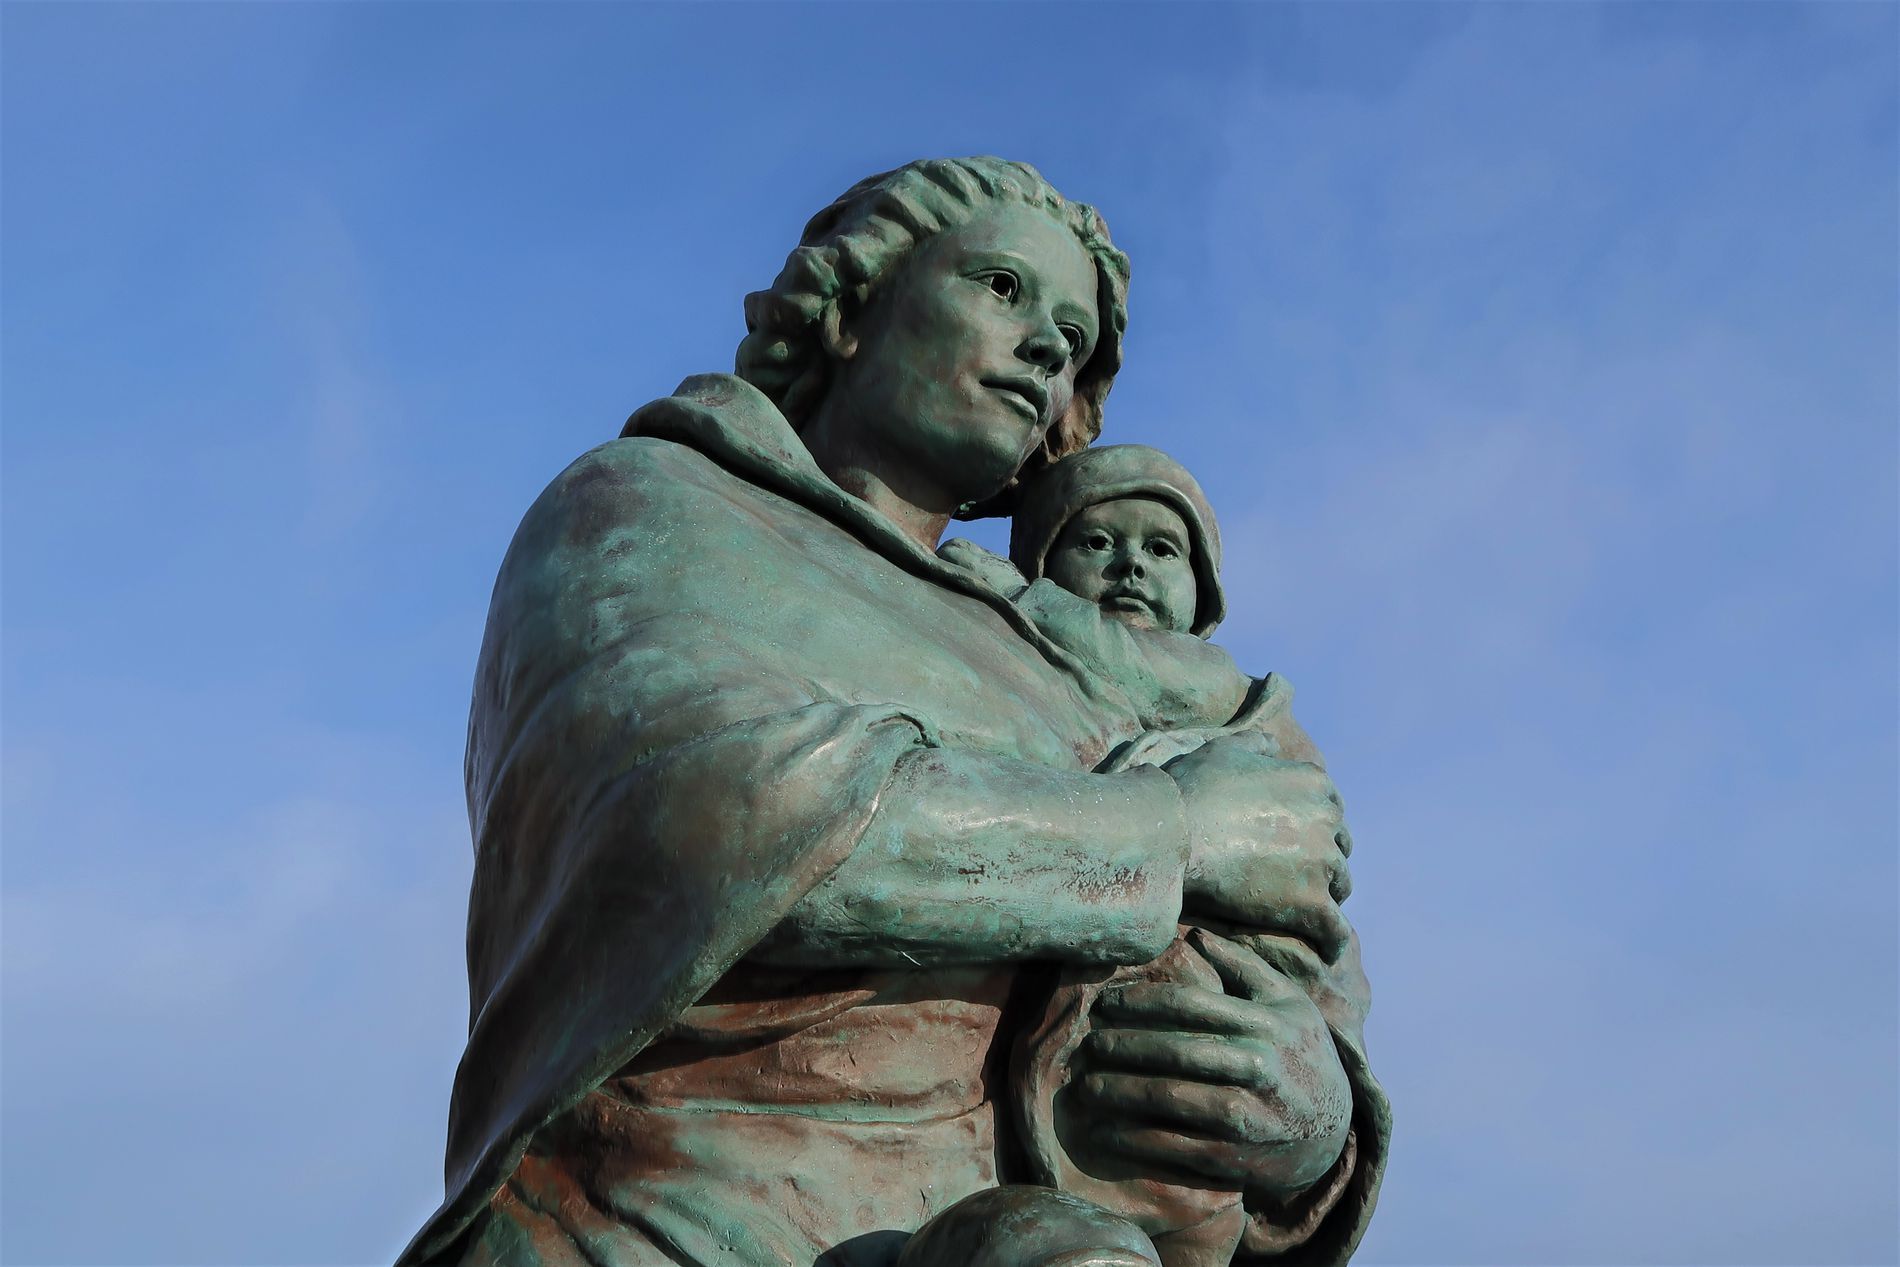
Fishermen's Memorial.
A monument of the Fishermen's Wives at Verdens Ende which is green in color and depicts a woman holding a child in her arms against a clear blue sky.
Shot from a low angle this photograph captures a monument against a blue sky.
The color palette features a green monument against a blue sky.
The scene shows the height of the memorial and its historical importance with the mother’s protection of her son creating a very lovely atmosphere.
Labels: Adult, Male, Man, Person, Face, Head, Art, Baby, Sculpture, Landmark, Statue, Architecture, Building, Monument, Sky
Camera: Canon Canon PowerShot G7 X Mark II
Lens: 8.8 - 36.8 mm, 8-36mm
Aperture: F8
Exposure: 1/200 sec
ISO: 125
Focal length: 12.2 mm